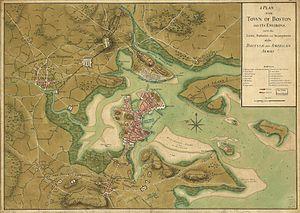
La fortification de Dorchester Heights les 4 et 5 mars 1776 près de Boston, est une action décisive du début de la guerre d'indépendance américaine, précipitant la fin du siège de Boston en contraignant les Britanniques à évacuer la ville le 17 mars.